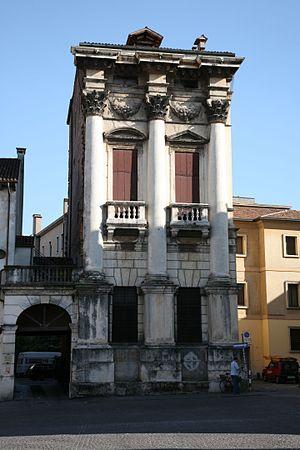
Le palais Porto, également appelé palais Porto Breganze, est une résidence urbaine attribuée à Andrea Palladio sise piazza Castello à Vicence, dans la province homonyme et la région Vénétie, en Italie.